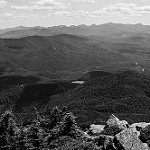
Label: B & W